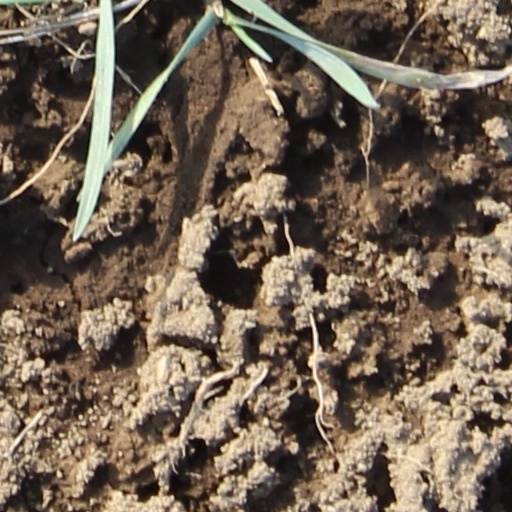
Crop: wheat